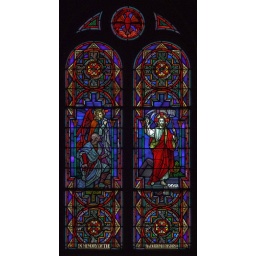
Saint Charles Borromeo Roman Catholic Church, in Saint Charles, Missouri, USA - stained glass window 2.jpg